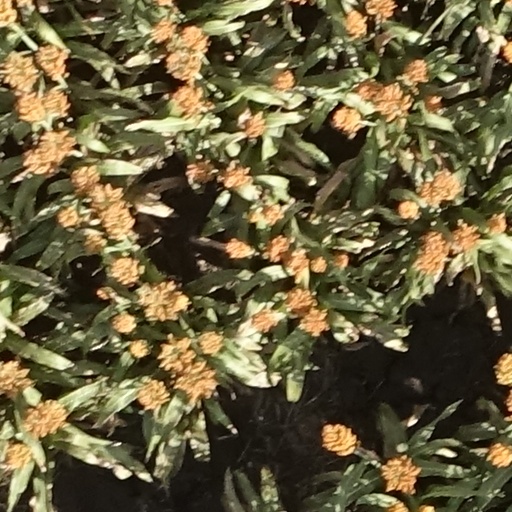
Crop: sorghum